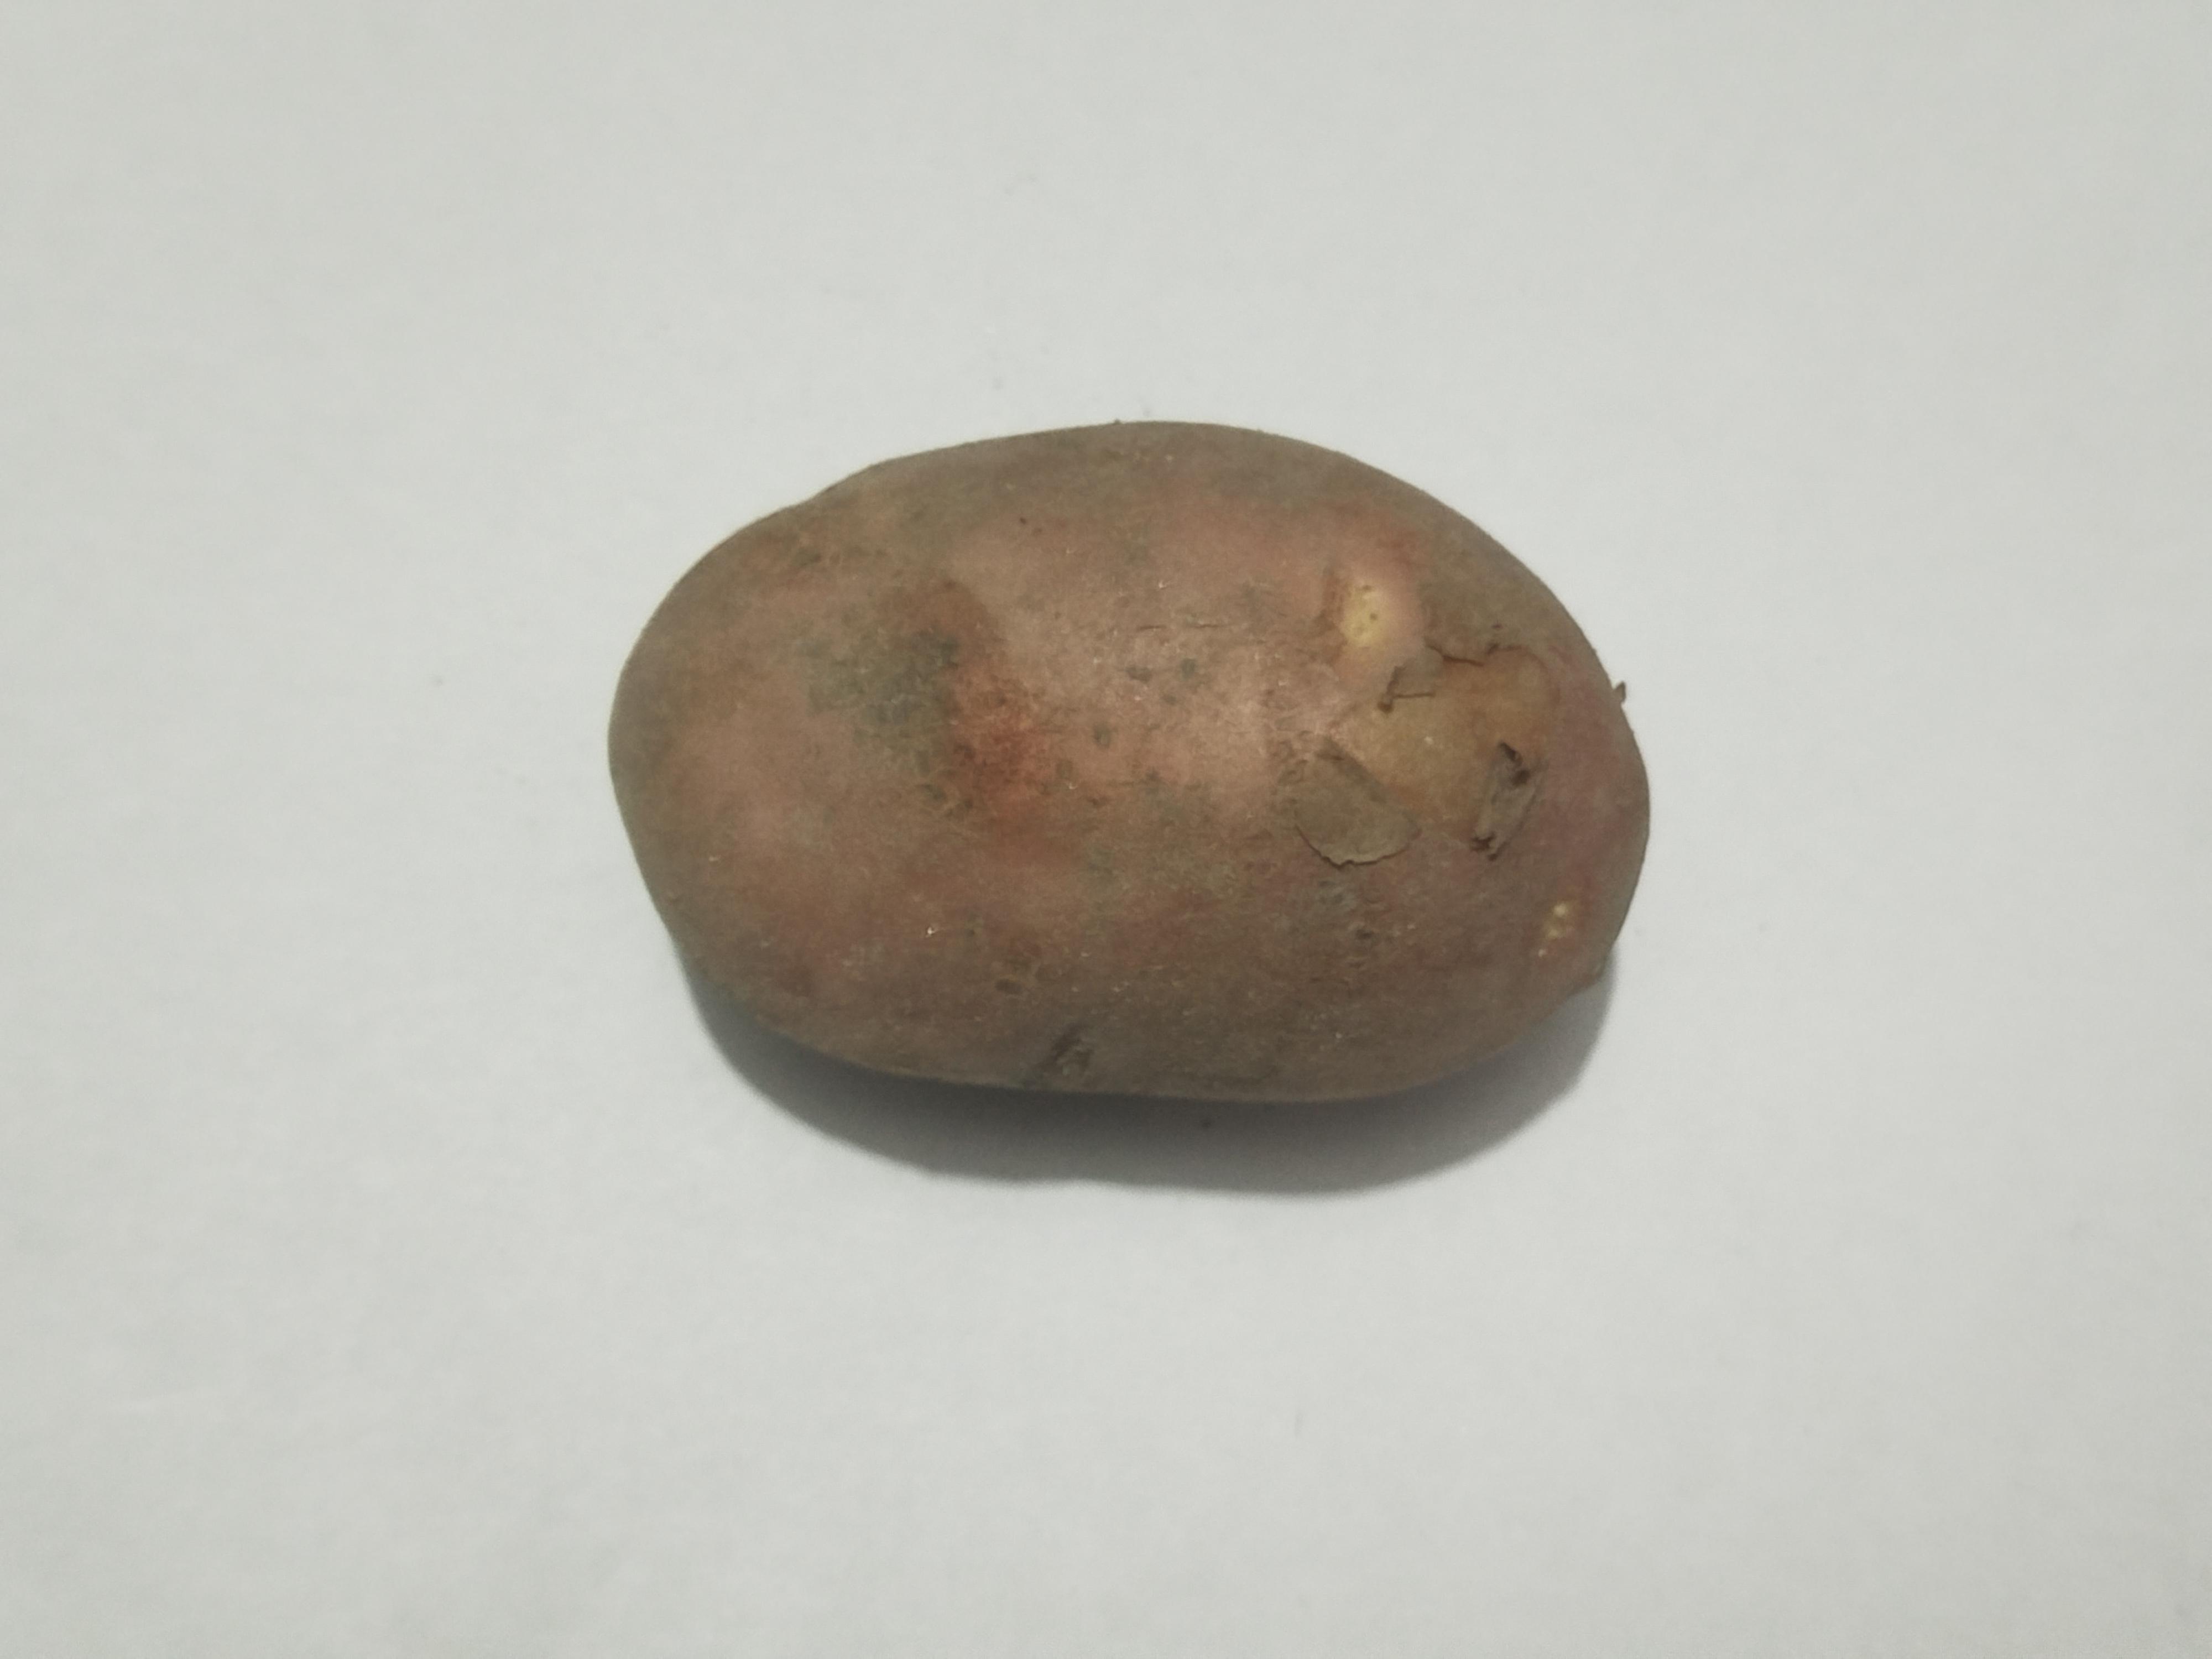
Label: Potato